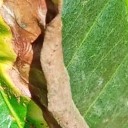
Label: Phoma